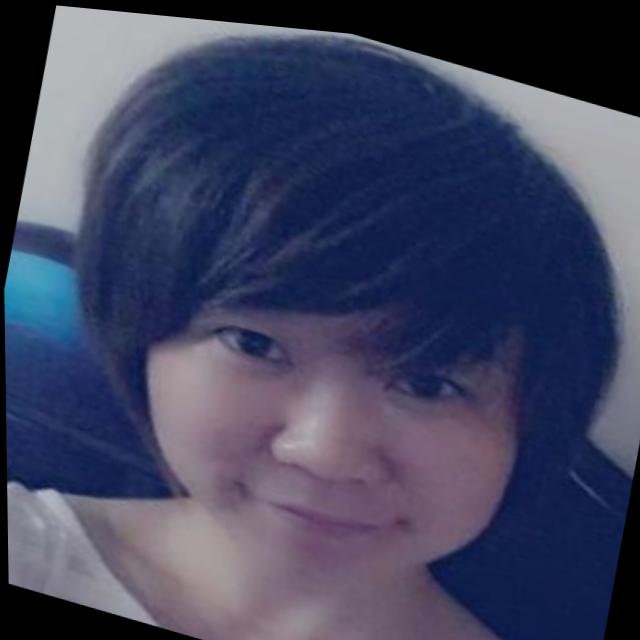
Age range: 21-44